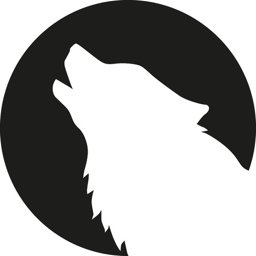
head howling in front of the moon